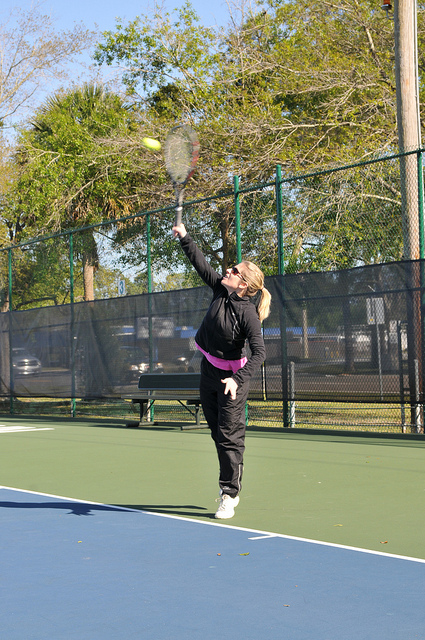
một nữ vận động viên tennis đang đưa vợt lên cao để đánh bóng